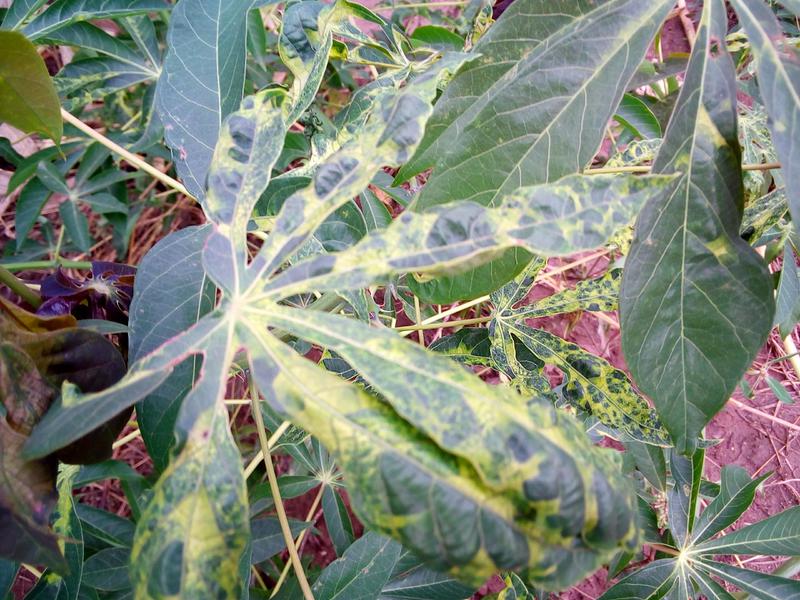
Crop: cassava
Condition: mosaic_disease